Harold L. Kahn

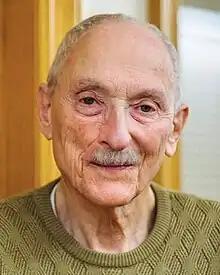

Harold L. Kahn (November 15, 1930December 11, 2018) was an American historian. He was a professor of Chinese History at Stanford University, and the author of a book about Imperial China.